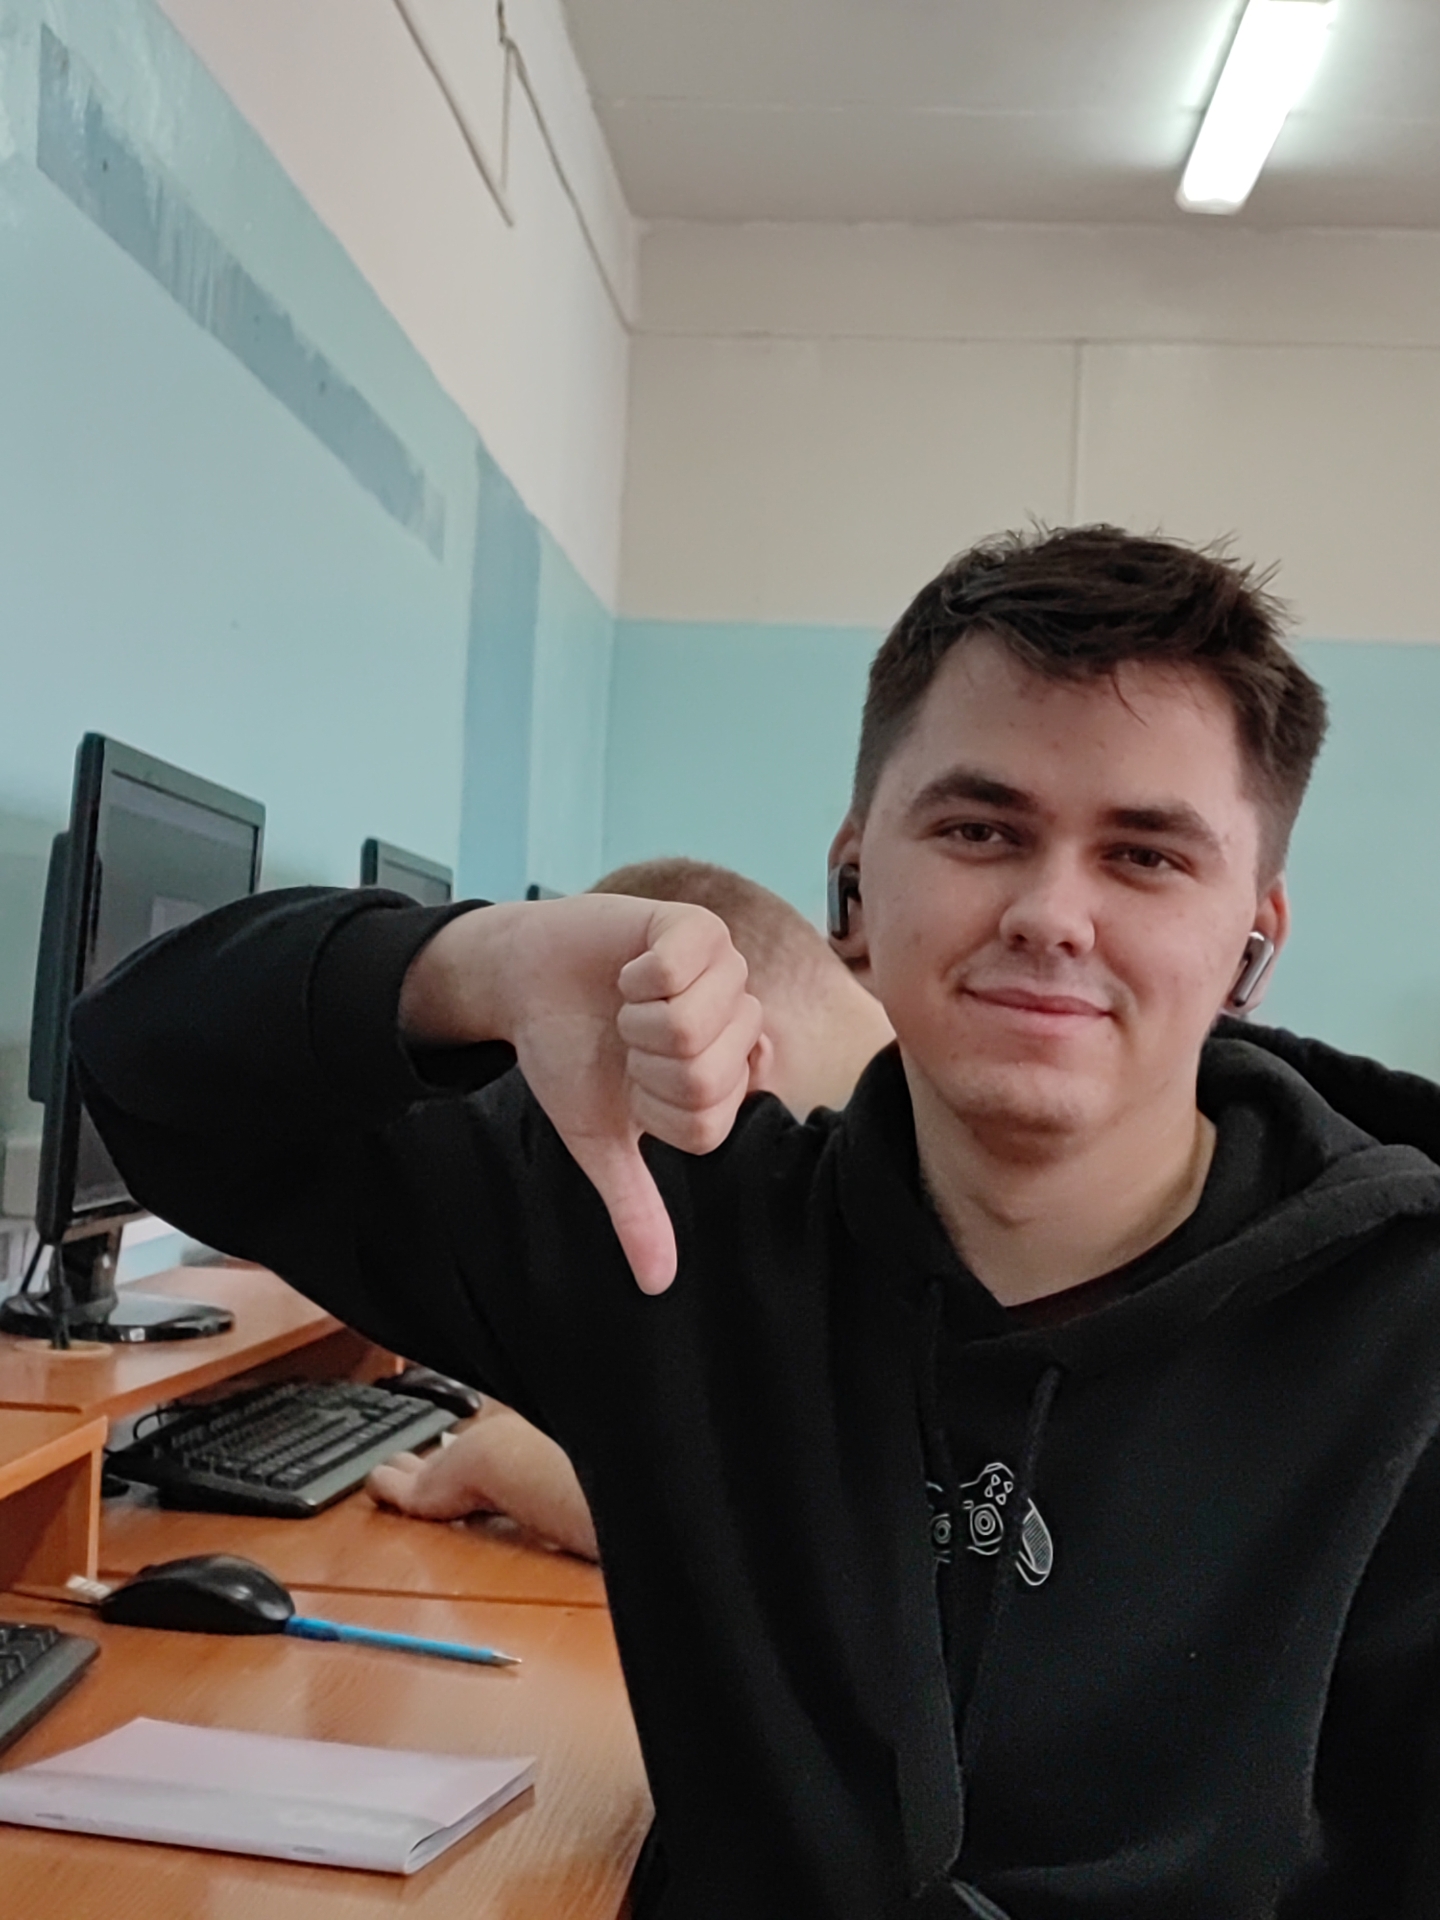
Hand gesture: dislike